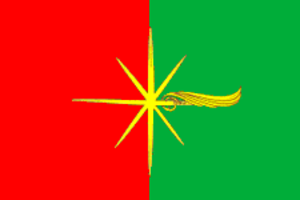
Kartaly est une ville de l'oblast de Tcheliabinsk, en Russie, et le centre administratif du raïon de Kartaly. Sa population s'élevait à 28 763 habitants en 2013.